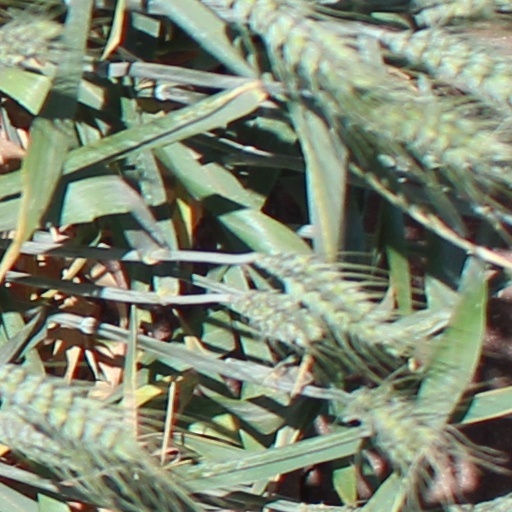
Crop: wheat